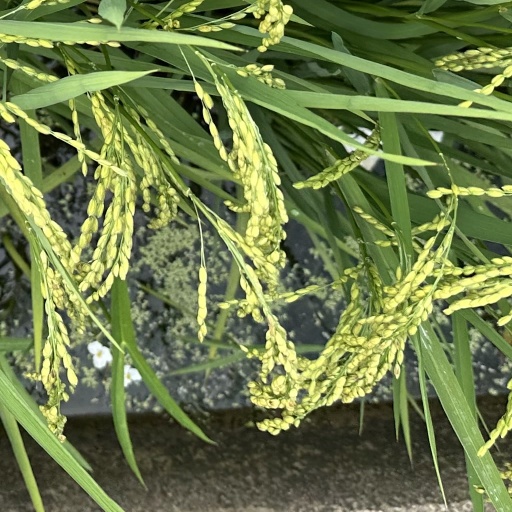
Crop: rice